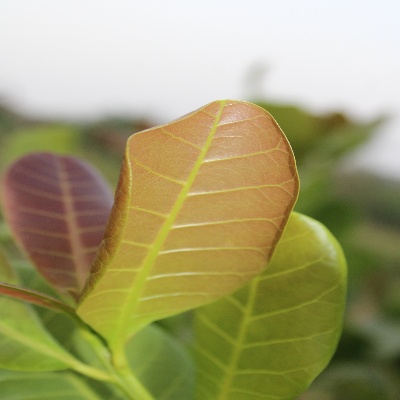
Crop: Cashew
Condition: healthy